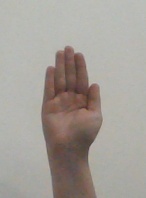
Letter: seen